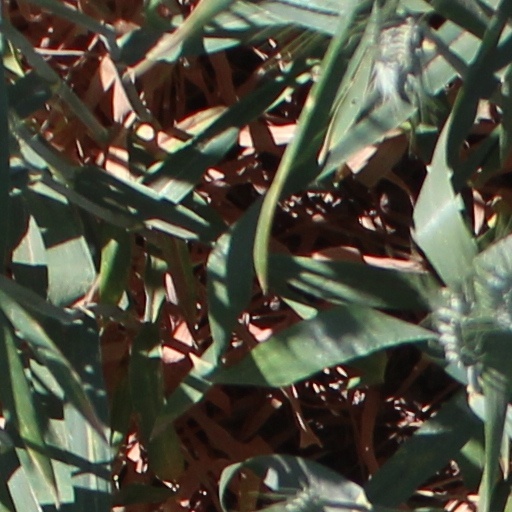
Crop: wheat